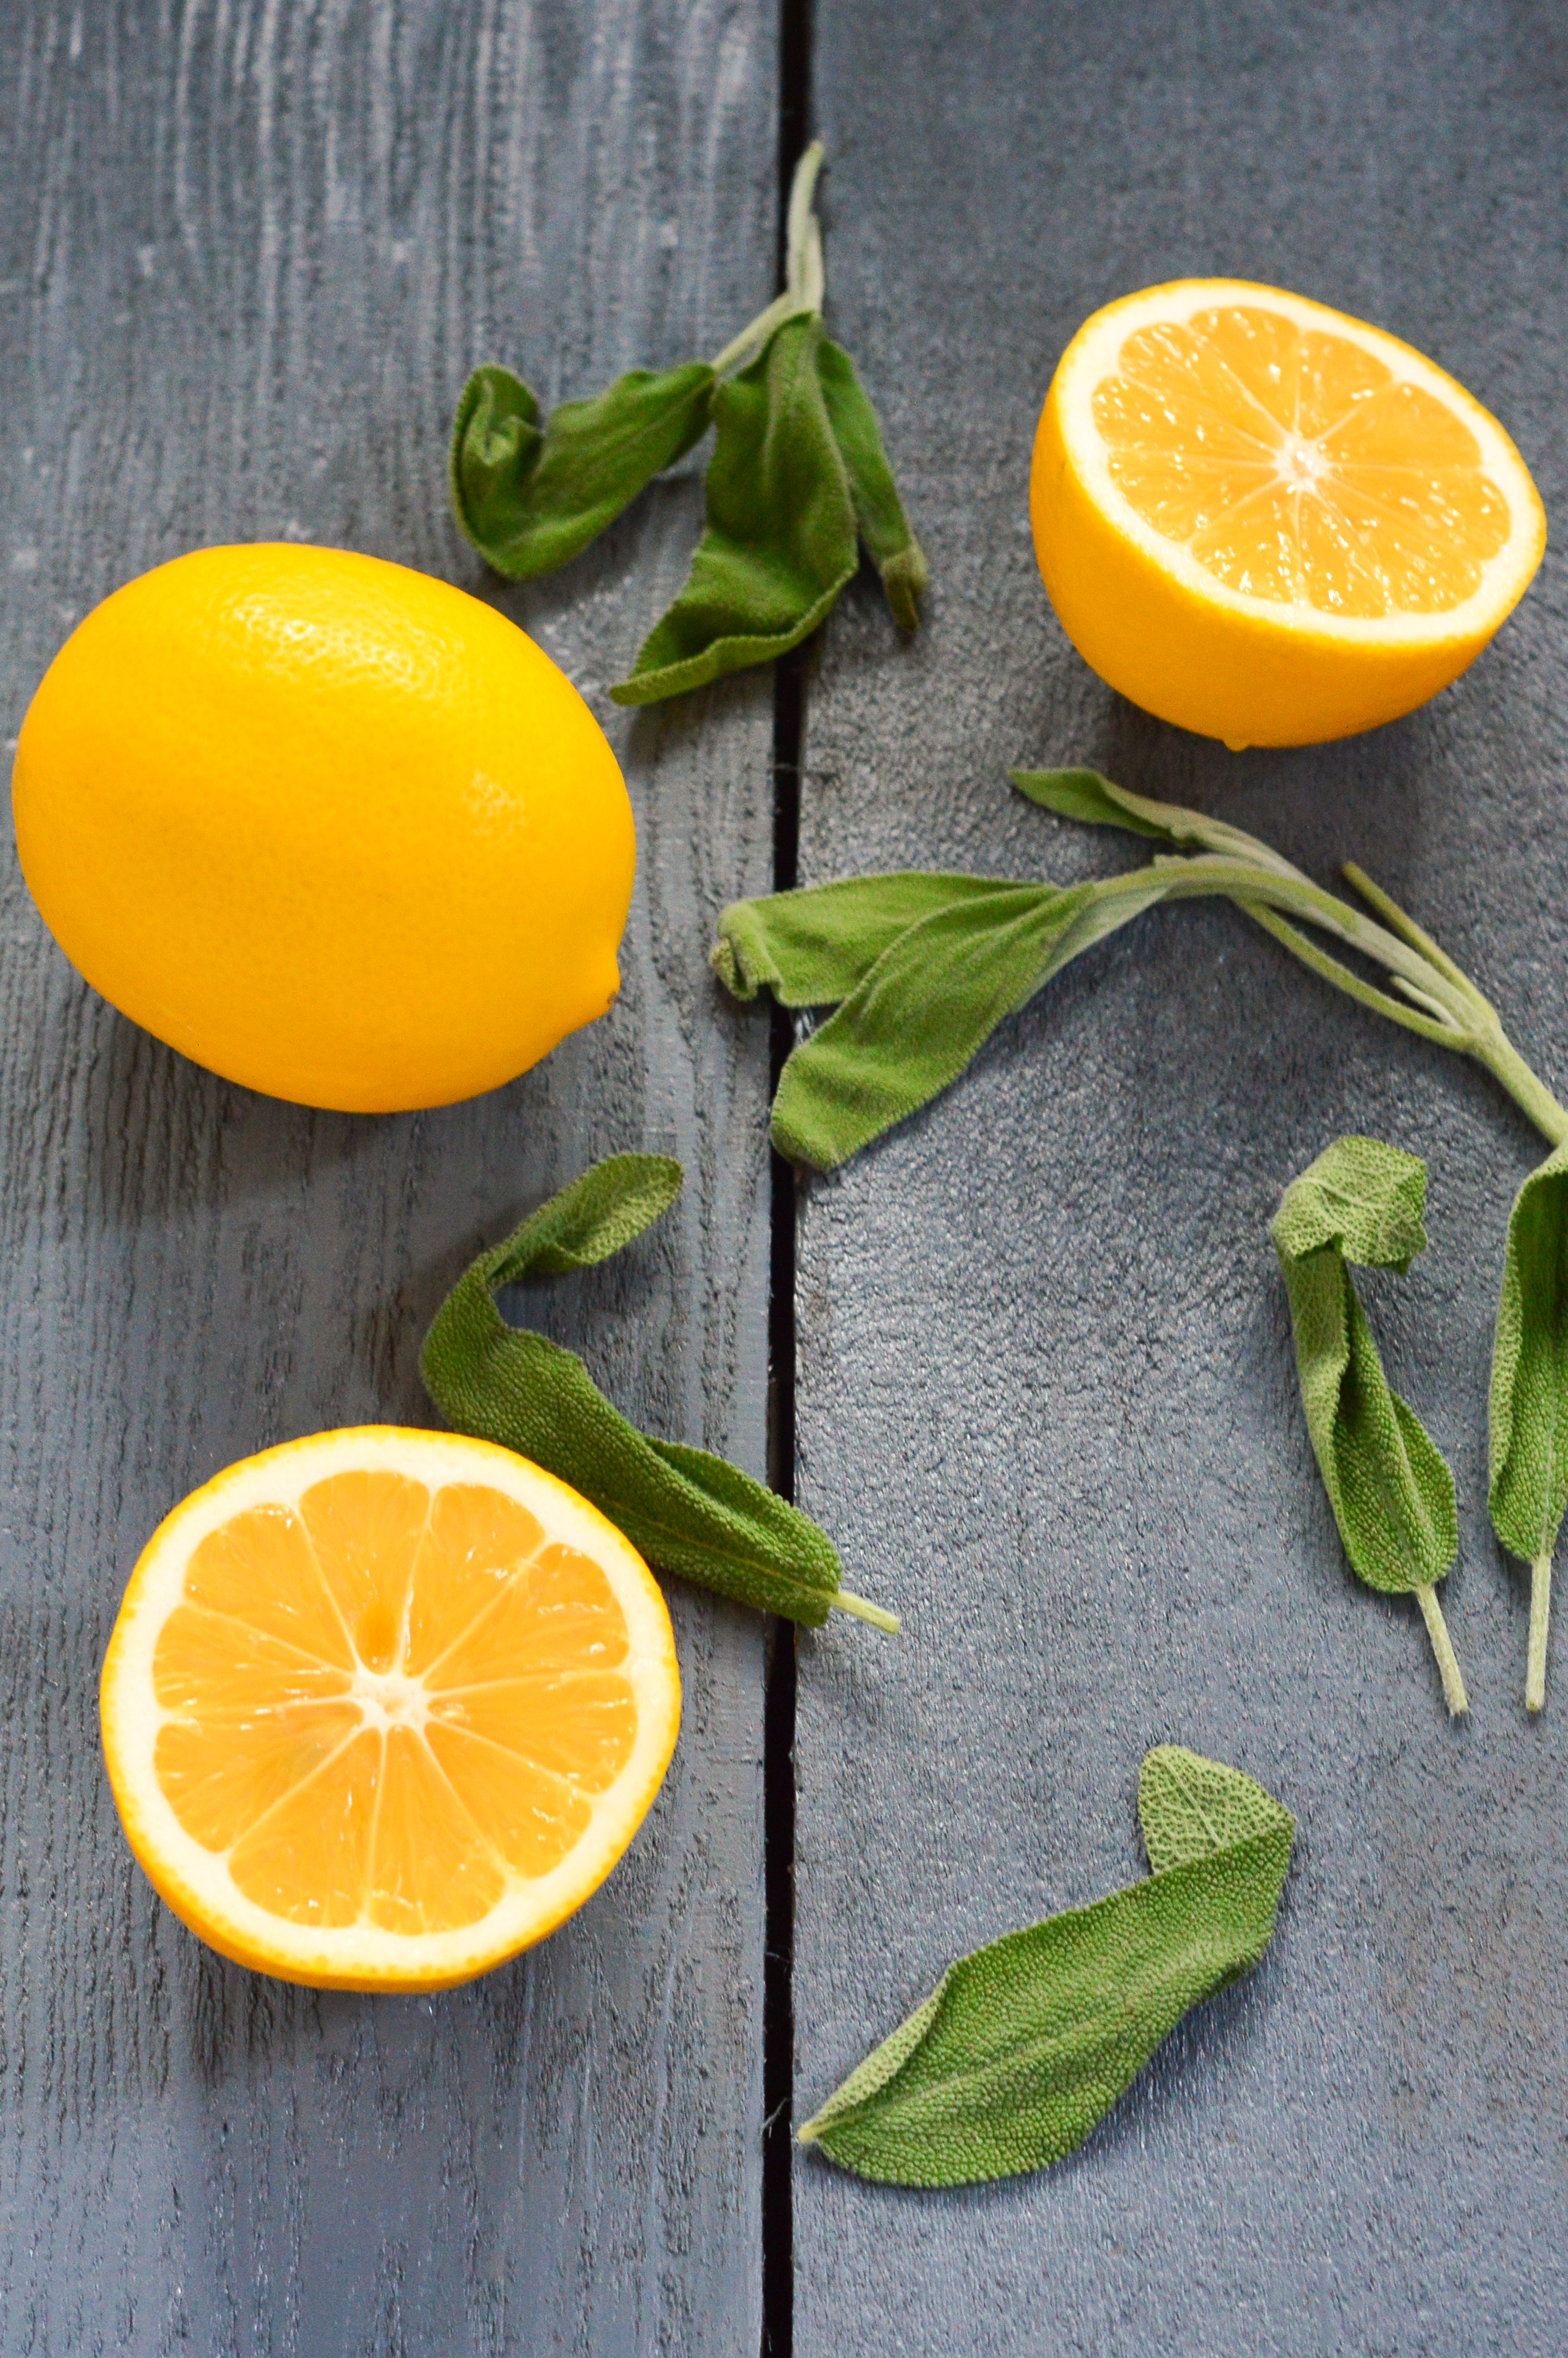
Label: Lemon